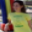
Label: woman